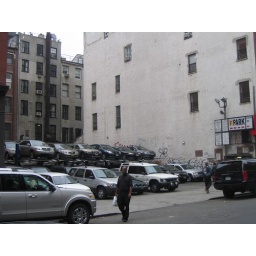
cars in the sky